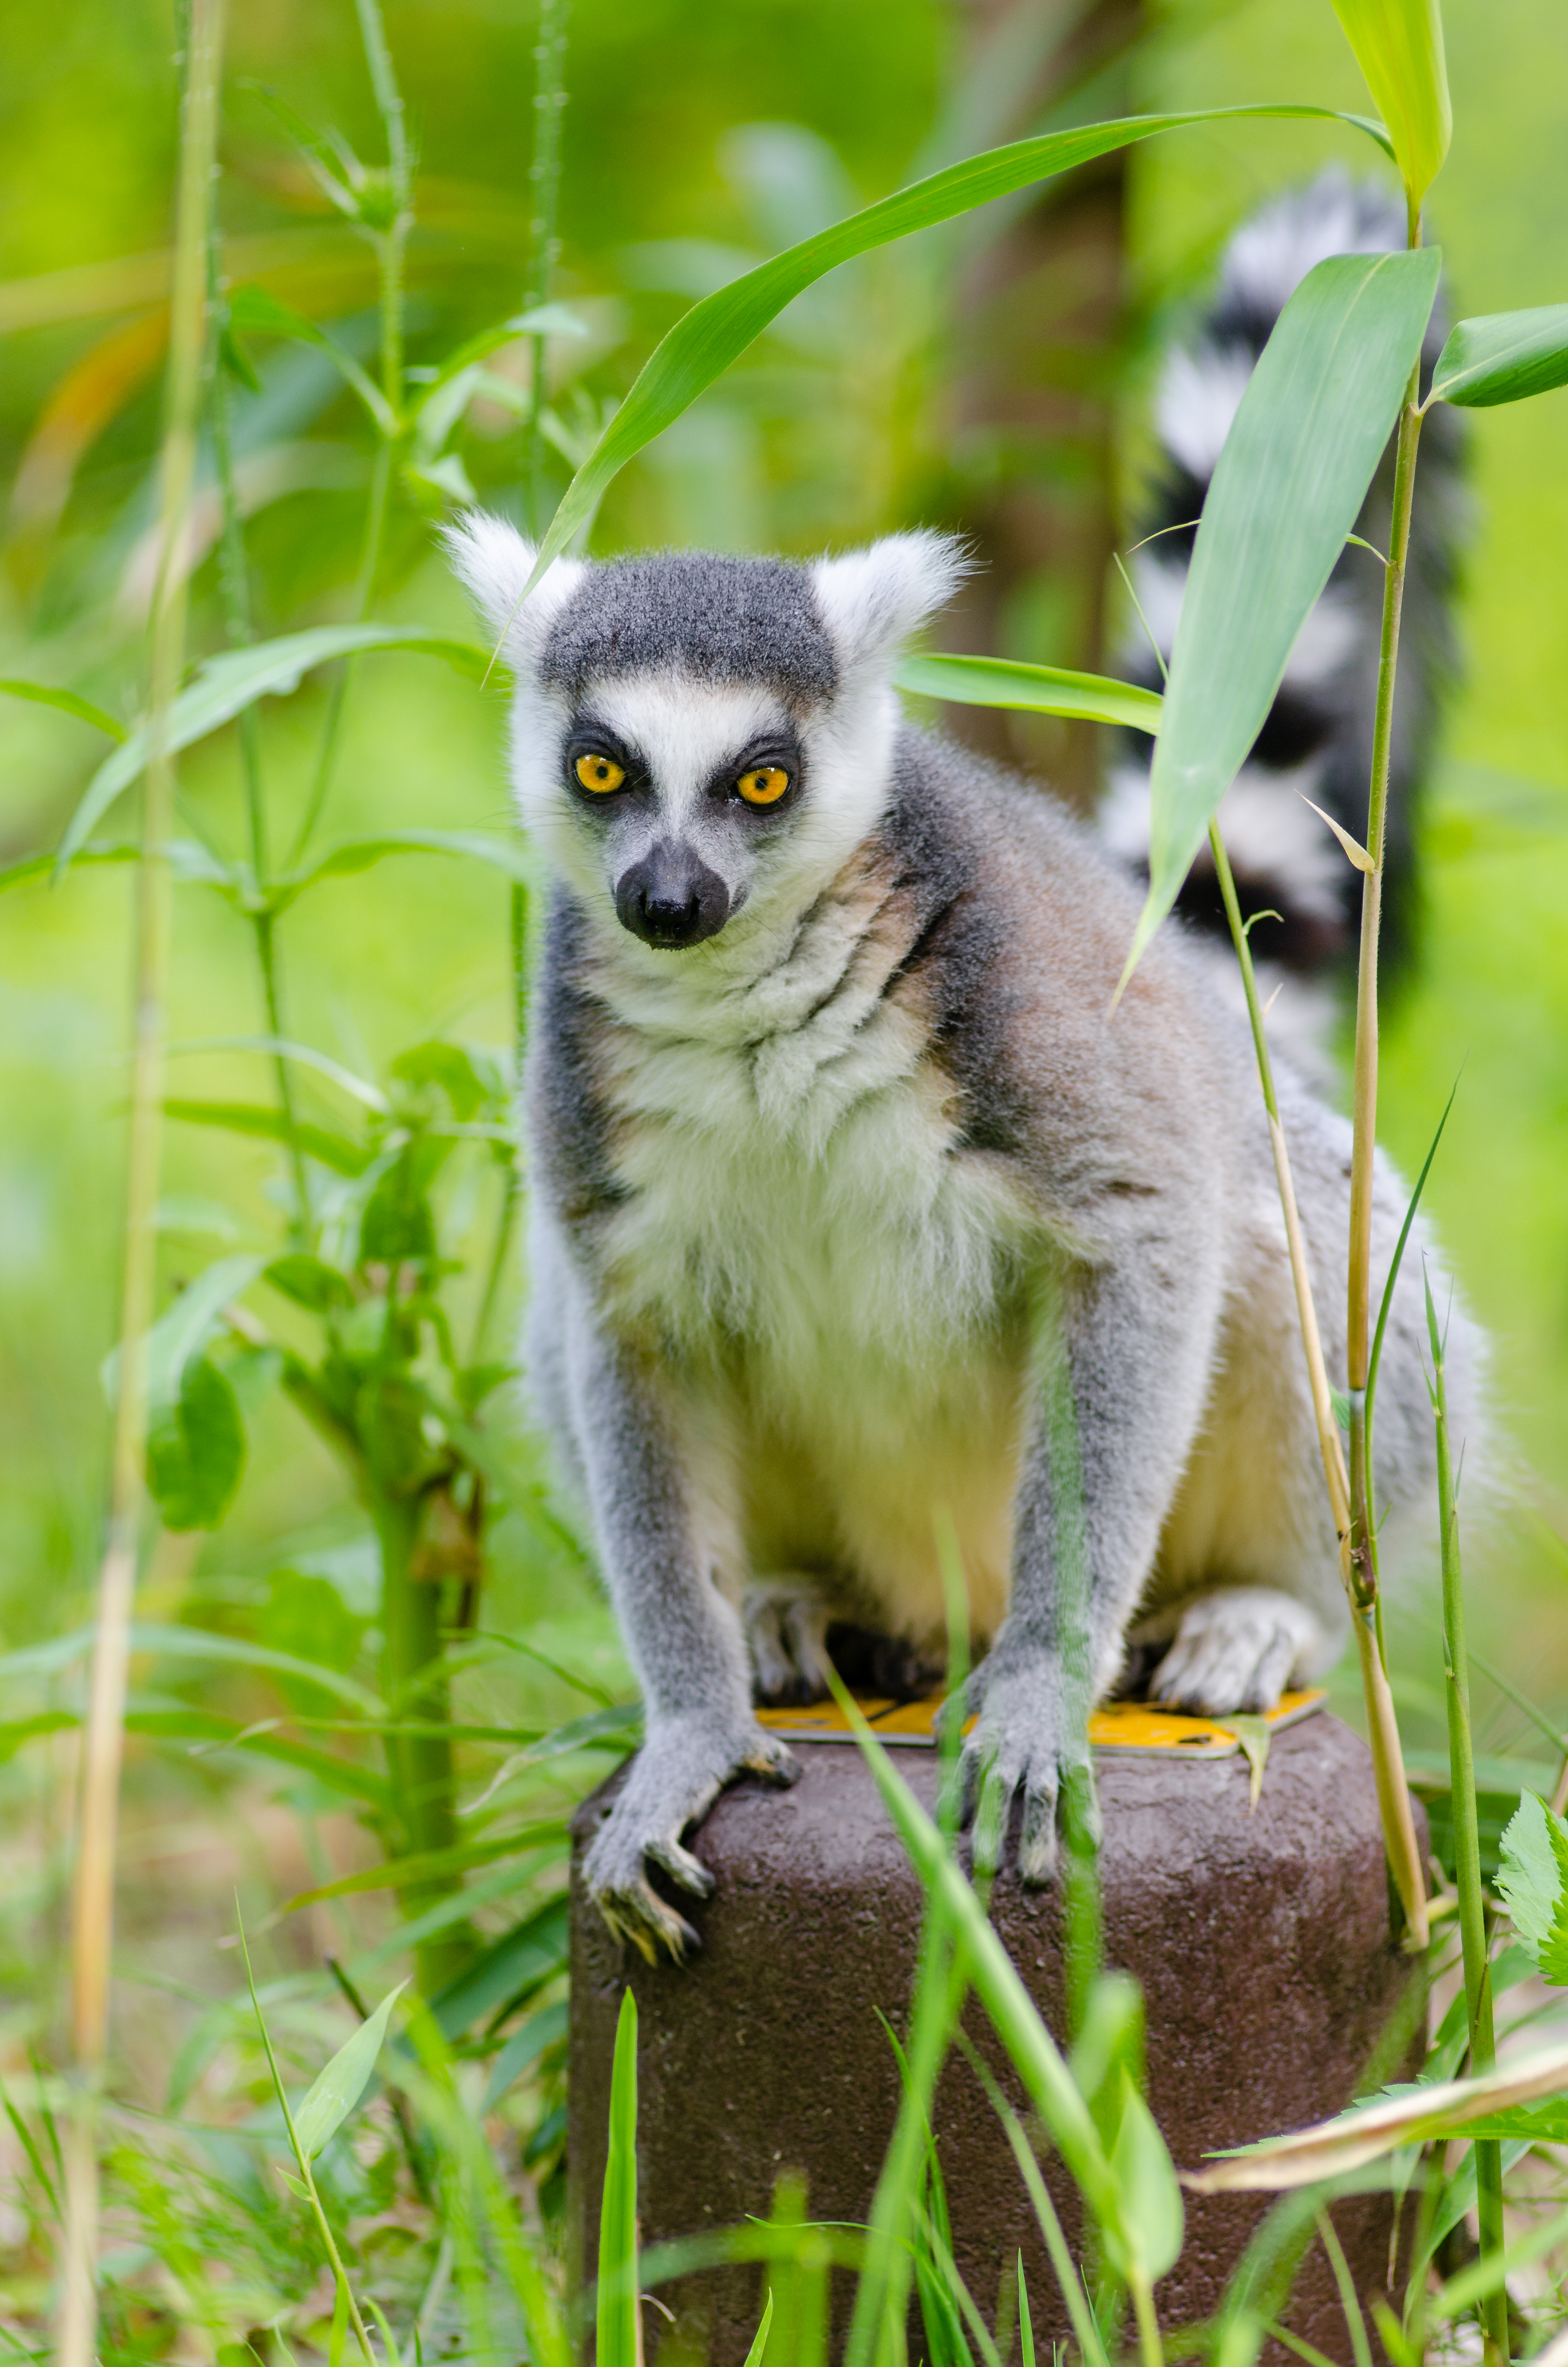
animal, wildlife, zoo, mammal, fauna, primate, squirrel monkey, madagascar, vertebrate, lemur, new world monkey